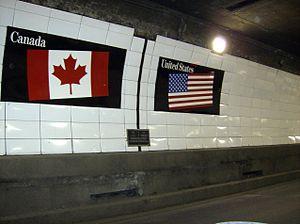
Le tunnel de Détroit-Windsor est un tunnel routier à deux voies reliant la ville américaine de Détroit à la ville canadienne de Windsor sous la rivière Détroit. Sa construction été achevée en 1930.